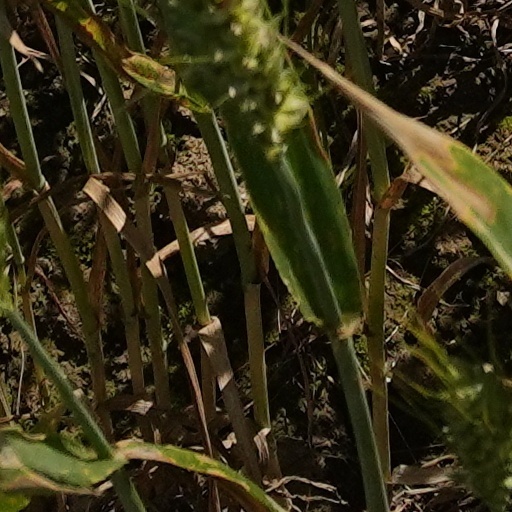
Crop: wheat